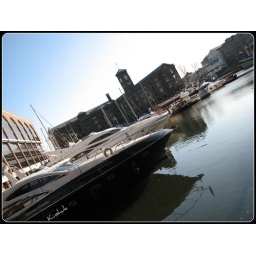
boats stationed near the tower bridge port